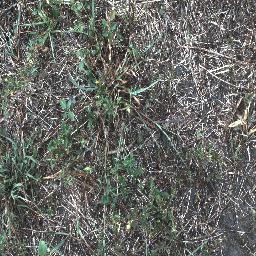
Label: negative